Ioannina

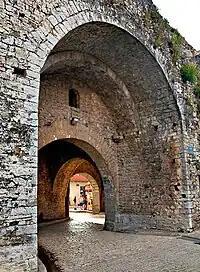
The main entrance to the city's medieval fortress.

The first indications of human presence in Ioannina basin are dated back to the Paleolithic period (24,000 years ago) as testified by findings in the cavern of Kastritsa. During classical antiquity the basin was inhabited by the Molossians and four of their settlements have been identified there. Despite the extensive destruction suffered in Molossia during the Roman conquest of 167 BC, settlement continued in the basin albeit no longer in an urban pattern.